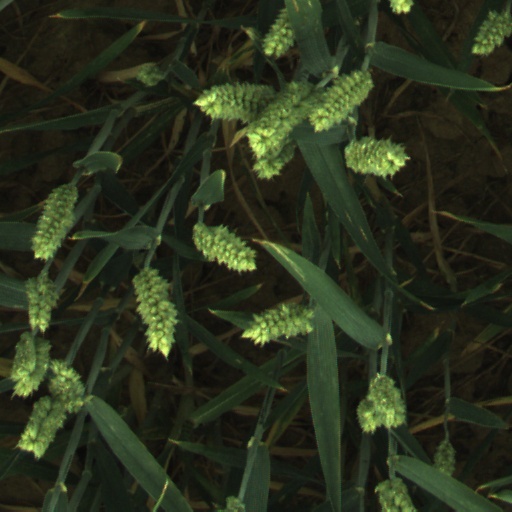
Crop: wheat